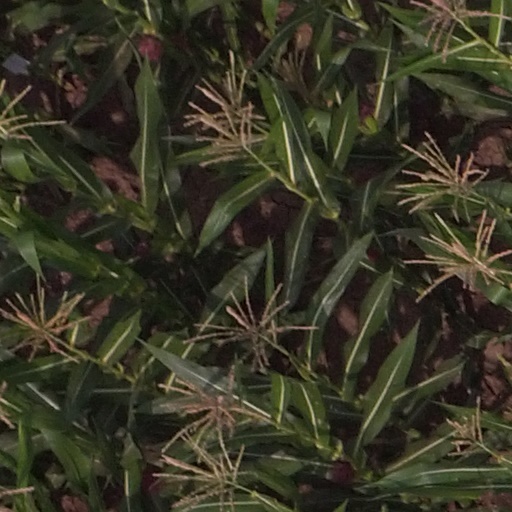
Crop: maize; corn